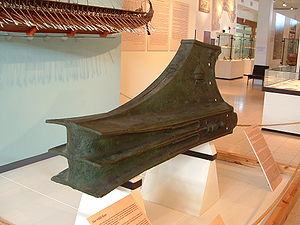
Triere / Oprindelse
På Israels Nationale Maritime Museum i Haifa findes denne vædderstævn fra en triere, fundet syd for byen og dateret til cirka 300 f.v.t. Vædderstævnen er støbt i bronze og vejer næsten et halvt ton, og den hører dermed til et skib med mere end én roer per åre.
En triere var en skibstype fra antikken, og man bruger også betegnelsen trireme om den. Navnet triere kommer fra græsk τριήρης triērēs, mens trireme er fra latinsk triremis, og det betegner en type galej, hvor roerne var fordelt i tre niveuaer. Trieren blev udviklet omkring år 550 f.v.t. og var i brug indtil Romerriget havde nedkæmpet alle modstandere i Middelhavet. Derefter var der ikke længere brug for trieren, og efter år 324 hører man ikke mere om den.